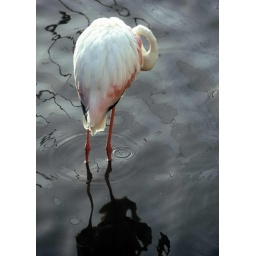
in a pond a swan was standing, the angle of his body with some abstact colour and design of water